Toyota Corolla (E120)

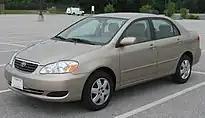
2005–2008 Toyota Corolla LE (US)

In 2004, for the 2005 model year, the exterior styling was refreshed with revised front bumper and grille, clear rear turn signal lenses, and updated wheel covers for the CE and LE trims. Interior differences include white on black Optitron gauges for the LE trim, a rear center headrest, and an updated radio head unit. Certain models were updated with Electronic Throttle Bodies and an Anti-Lock Braking System. The Manual transmission was dropped for the CE and LE trims, and was only available on the S.